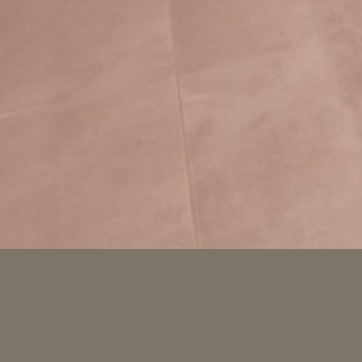
Material: tile